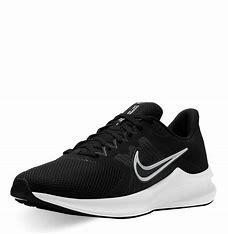
Brand: Nike
Model: Downshifter 9